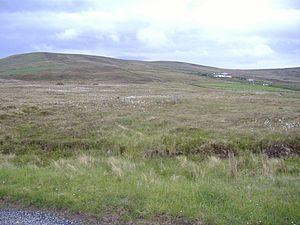
Erris est une baronnie au nord-ouest du comté de Mayo en Irlande, de plus de 1 050 km². La majeure partie de son territoire est couvert de marais en zones montagneuses. Ses frontières nord et ouest sont formées par la mer. Belmullet et Bangor Erris sont les villes principales. Le nom d'Erris provient de la langue irlandaise 'Iar Ros' signifiant 'promontoire de l'ouest'. À l'ouest, se trouvent le sauvage Océan Atlantique et les baies de Broadhaven et Sruth Fada Conn. Encore plus à l'ouest, la baie de Blacksod. Ses côtes les plus élevées sont les péninsules de Doohoma, Mullet, Erris Head, le Dún Chiortáin et le Dún Chaocháin et Benwee Head.